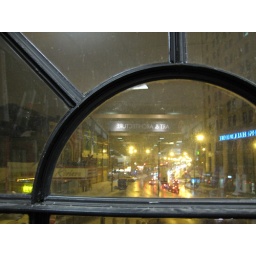
Looking north out of the second floor window of Borders in Uptown.